List of compositions by Mario Castelnuovo-Tedesco

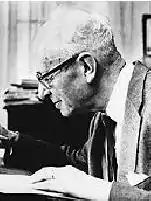
Castelnuovo-Tedesco

This is a list of compositions by Mario Castelnuovo-Tedesco.